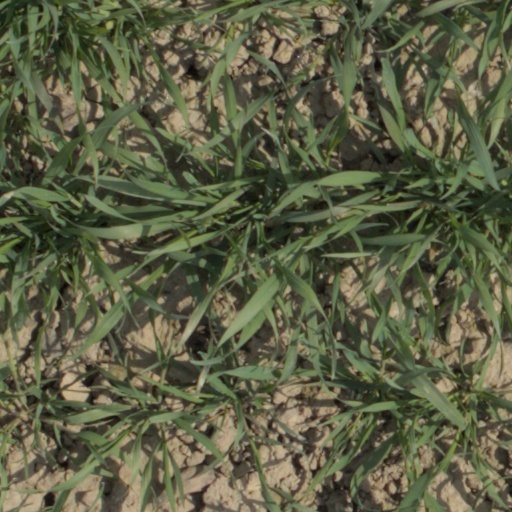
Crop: wheat